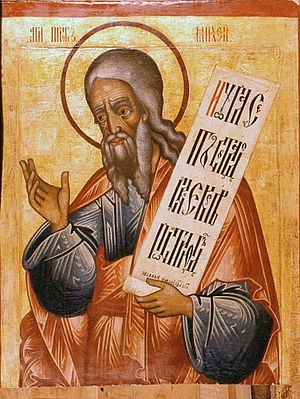
Mika (profet)
Profeten Mika
Mika er en af de tolv små profeter, hvis historier udgør afslutningen på Det Gamle Testamente i Bibelen.